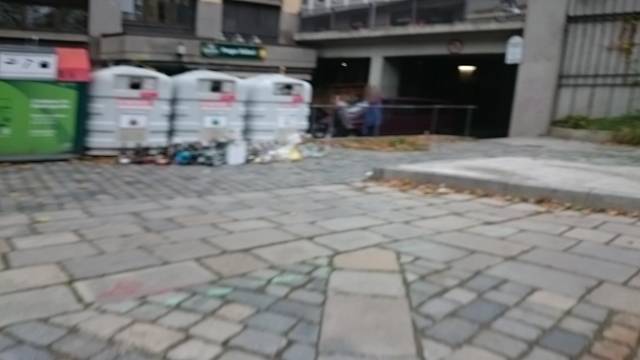
Region: Germany
Coordinates: 48.37, 10.899